Suppression of Mokotów

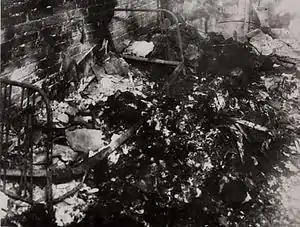
Jesuit Monastery in Mokotów - a place of massacre.

When the uprising broke out, there were 794 prisoners in the Mokotów prison at Rakowiecka Street 37, including 41 minors. On August 1, the building was attacked by Home Army soldiers who managed to enter the prison and occupy the administrative building, but were unable to reach the penitentiary buildings.